COVID-19 pandemic in Suriname

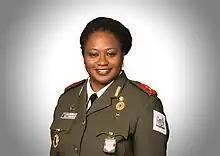
Danielle Veira

On 11 April, President Bouterse came under scrutiny by attending a large NDP gathering in Flora and not observing social distancing despite addressing the nation on 10 April and urging the population to observe social distancing. On 13 April, Bouterse apologized for his behavior.